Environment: lab
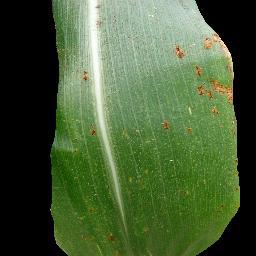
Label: common_rust